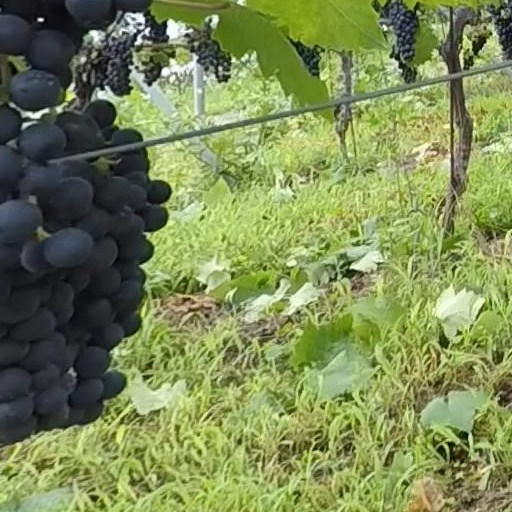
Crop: grape